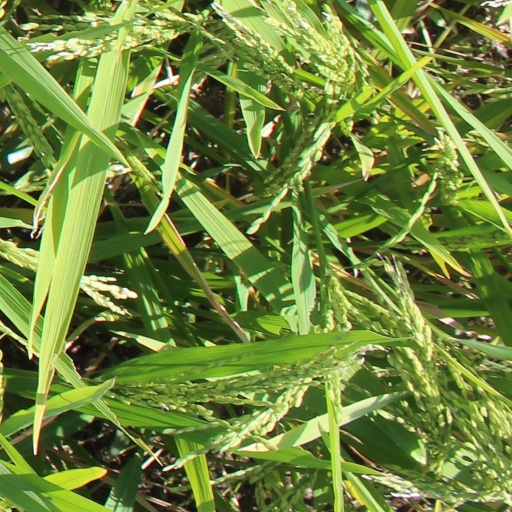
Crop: rice